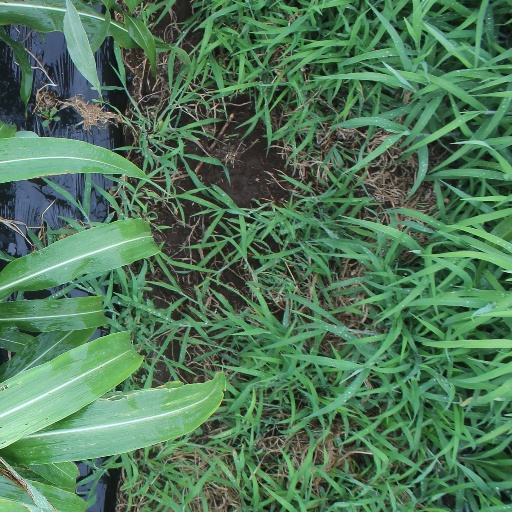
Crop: sorghum